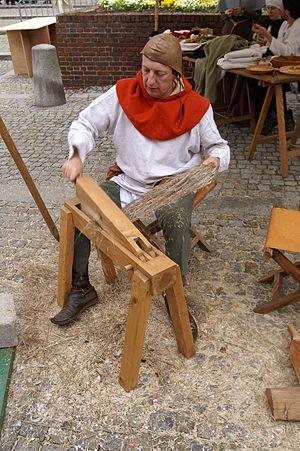
Teillage du lin par les Compagnons duellistes d’Harfleur.
Le teillage est une opération mécanique qui permet de séparer les fibres textiles du bois et de l'écorce par broyage et battage. Il s'applique également aux fibres de chanvre et de lin.